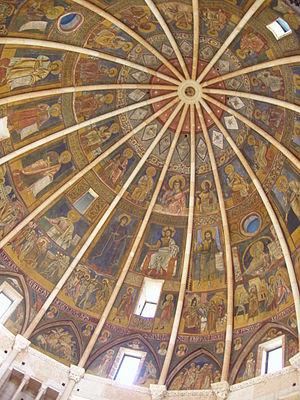
Le baptistère de Parme est un monument chrétien dédicacé à saint Jean-Baptiste et destiné au rite baptismal ; disposant d’un autel il est également une église. Il se trouve sur la place commune à la cathédrale et au palais épiscopal de Parme, dans la région italienne de l’Émilie-Romagne.